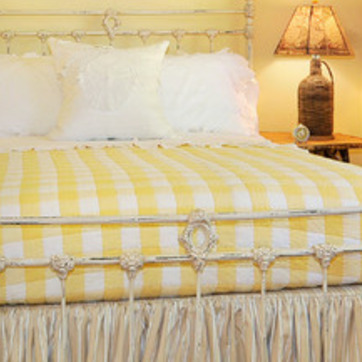
Material: fabric